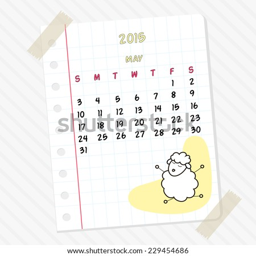
calendar for may and cute lamb drawn by hand on a sheet of paper .